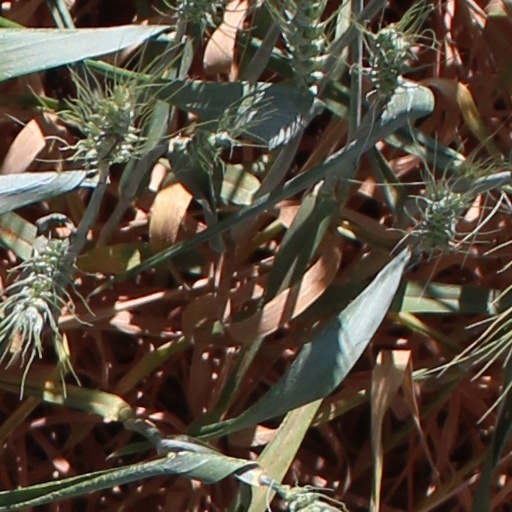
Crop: wheat